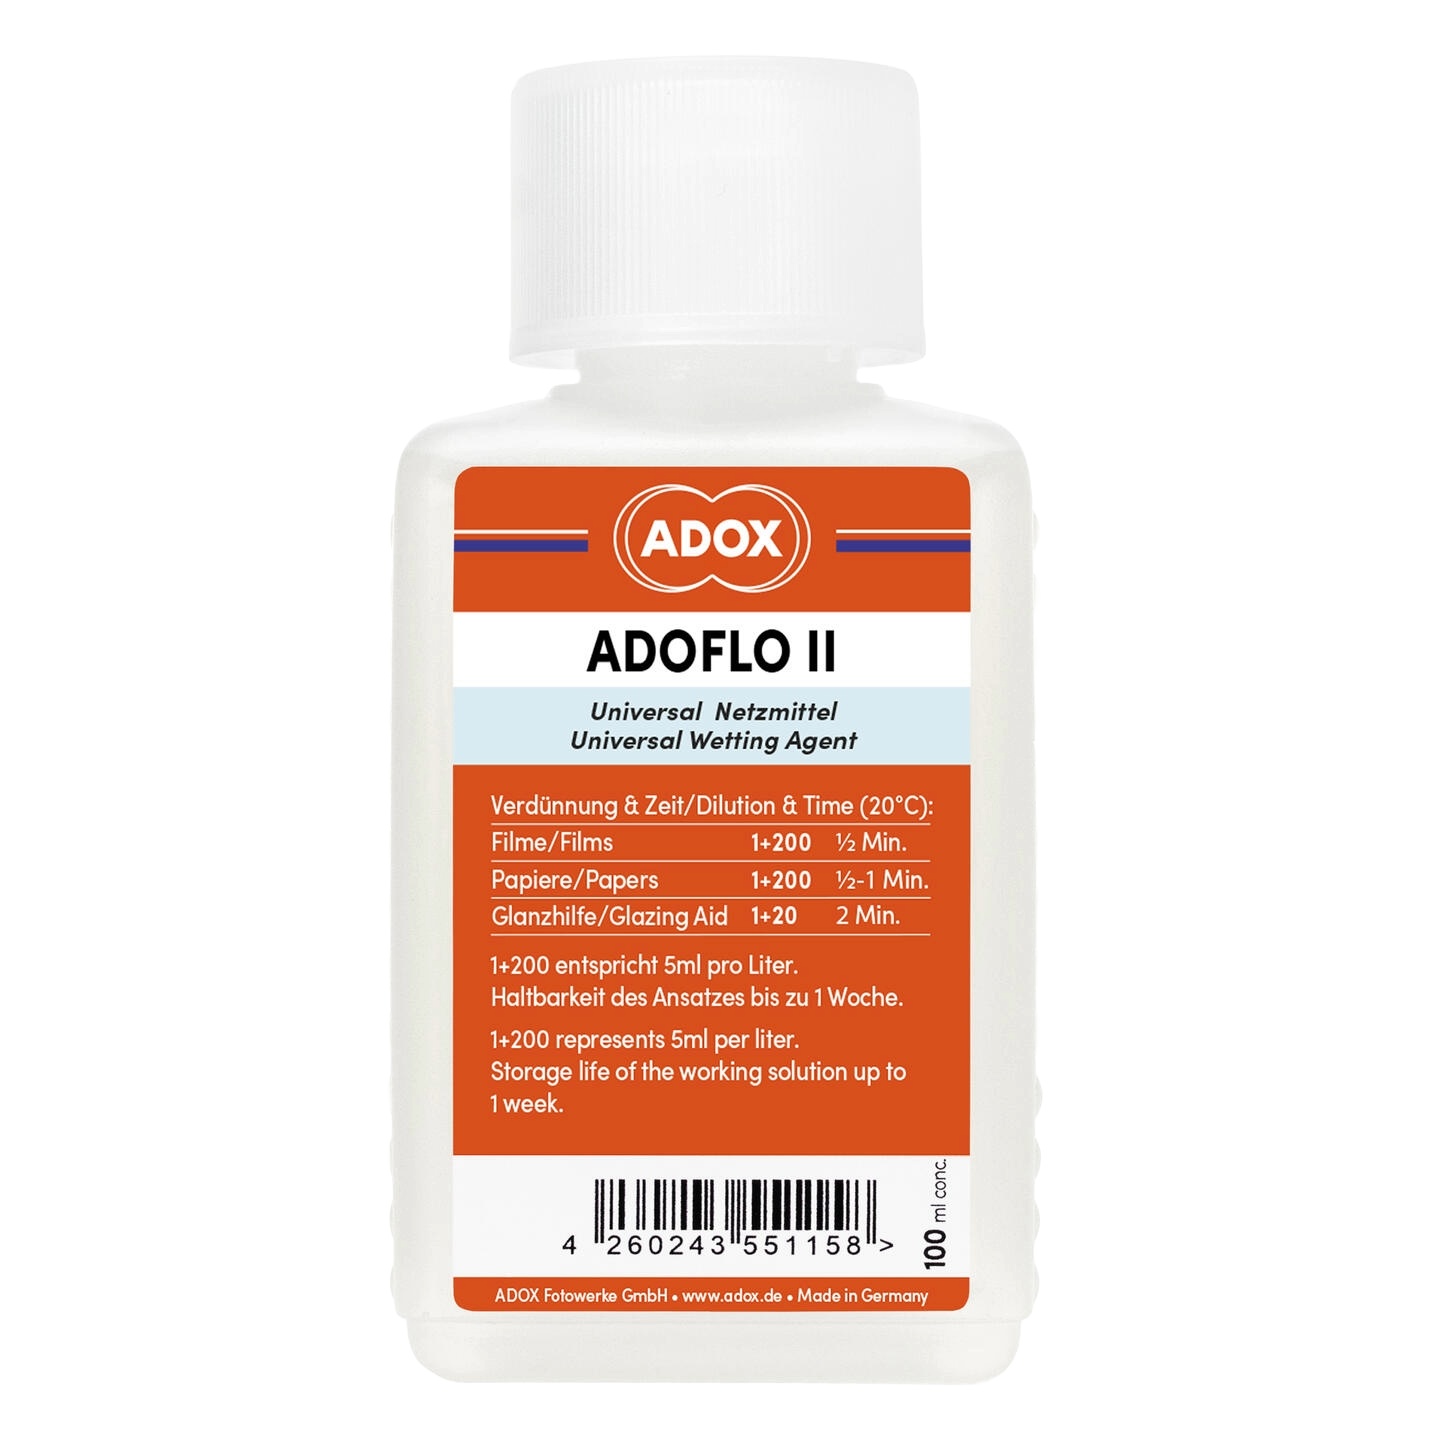
Adox Adoflo II Wetting Agent 100 ml conc
Universal Wetting Agent (skyllemiddel) for fremkalling. Blandes typisk 1+200 med vann når det brukes til film. Brukes for å skylle filmene en siste gang etter fremkalling. Den kan brukes enten i manuell eller maskinell fremkalling, og reduserer risikoen for tørkemerker og flekker på filmene. Den kan også brukes før tørking av fiberbaserte prints for gjøre tørkeprosessen enda raskere og smidigere. For film og papir Gir raskere tørking Forhindrer tørkemerker og flekker 100ml på flasken
Brand: ADOX Fotowerke
Category: Cameras & Optics > Photography > Darkroom > Photographic Chemicals > Hypo Clearing Agents